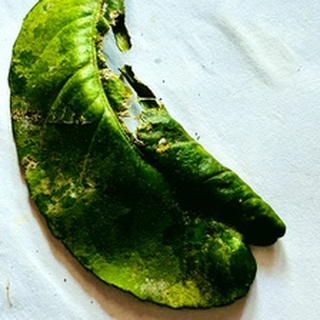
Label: lemon_deficiency